Scotland in the Iron Age

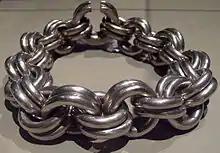
The Whitecleuch Chain, a silver Pictish torc

The construction of long Hadrian's Wall in the early 120s on the orders of the Emperor Hadrian consolidated the Roman line of defence on the Tyne-Solway line, where it remained until c.139 CE. It was a stone and turf fortification built across the width of what is now northern England and was roughly or more high along its length, and the wall was wide enough to allow for a walkway along the top.